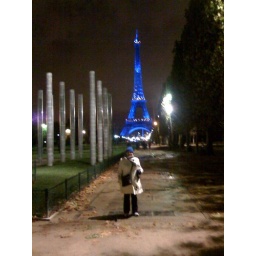
Lisa in front of blue tower thing